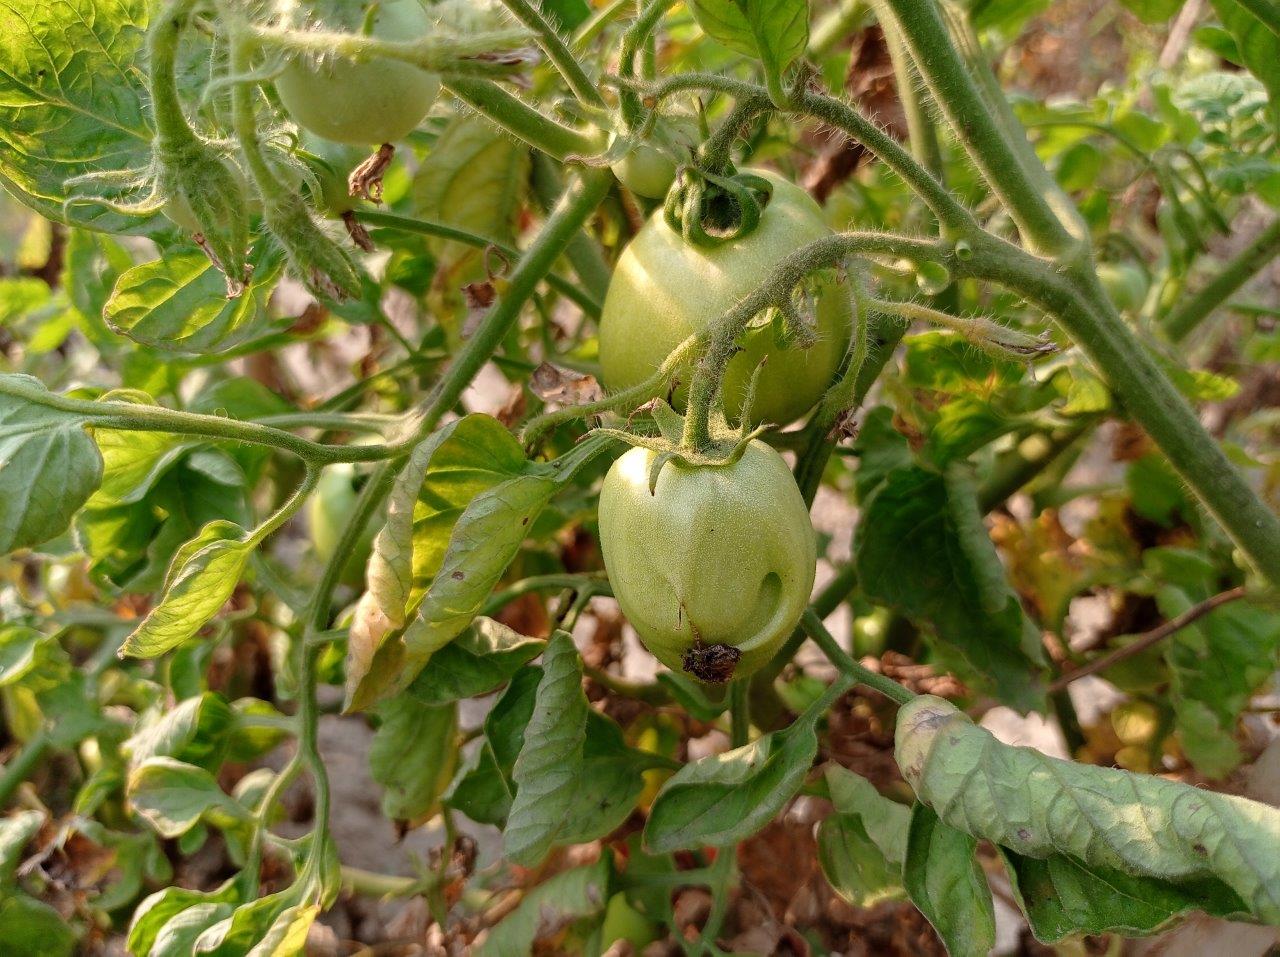
Maturity: Immature